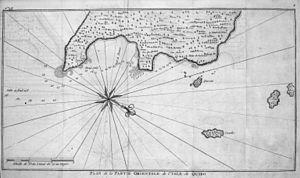
Le voyage du Commodore Anson est une circumnavigation autour du monde durant le XVIIIᵉ siècle. En 1740, pendant la guerre de l'oreille de Jenkins qui opposa la Grande-Bretagne et l’Espagne de 1739 à 1748, le Commodore George Anson reçut du roi Georges II le commandement d’une escadre, avec la mission d’aller harceler les colonies espagnoles de l’océan Pacifique, et si possible de capturer le galion de Manille. Anson passa dans le Pacifique par le cap Horn, remonta le long des côtes de l’Amérique du Sud, puis traversa le Pacifique jusqu’à Macao. Il captura le galion de Manille près des côtes des Philippines, et revint en Grande-Bretagne par le cap de Bonne-Espérance.